Rallying

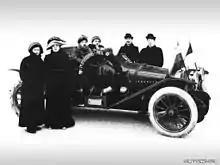
1912 Monte Carlo Rally entrant, Russo-Balt "Monako" Torpédo

In the case of the 1910 Good Roads Rally held in Charleston, South Carolina, a rally was organised to promote the need for better roads. The rally itself had no competition and most vehicles were expected to be parked for its duration. The programme included a visit to some ongoing roadworks, a vehicle parade, with food, drink, dancing and music also arranged. However, the Automobile Club of Columbia, who had members attending the event, independently organised their own road competition to contest on the journey between the two cities. A prize of $10 was awarded to the motorist "approximating the most ideal schedule" between two secret points along the route and who had "the most nearly correct idea of a pleasant and sensible pleasure tour" between the two cities. Though this format of competition itself would later become known as a regularity 'rally', it wasn't at the time, however the trophy and prize were awarded at the rally.